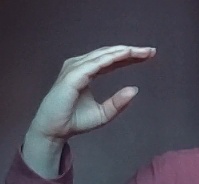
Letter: jeem